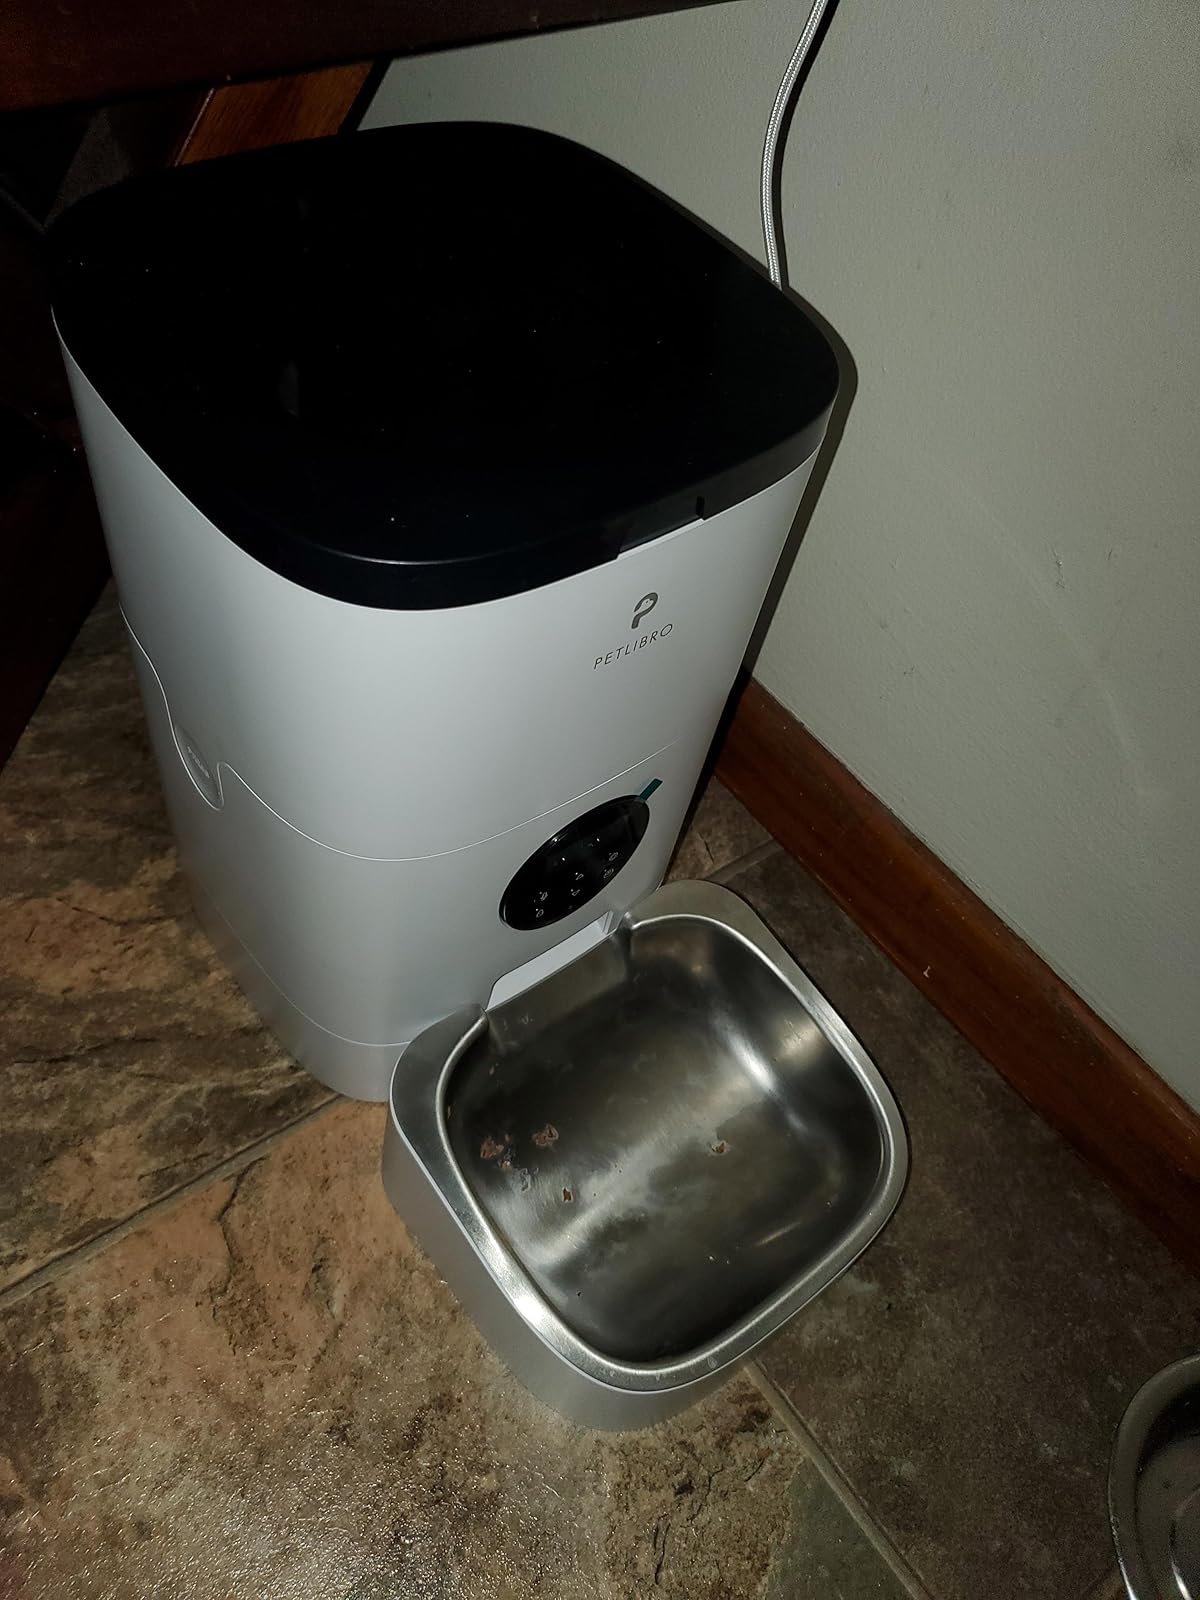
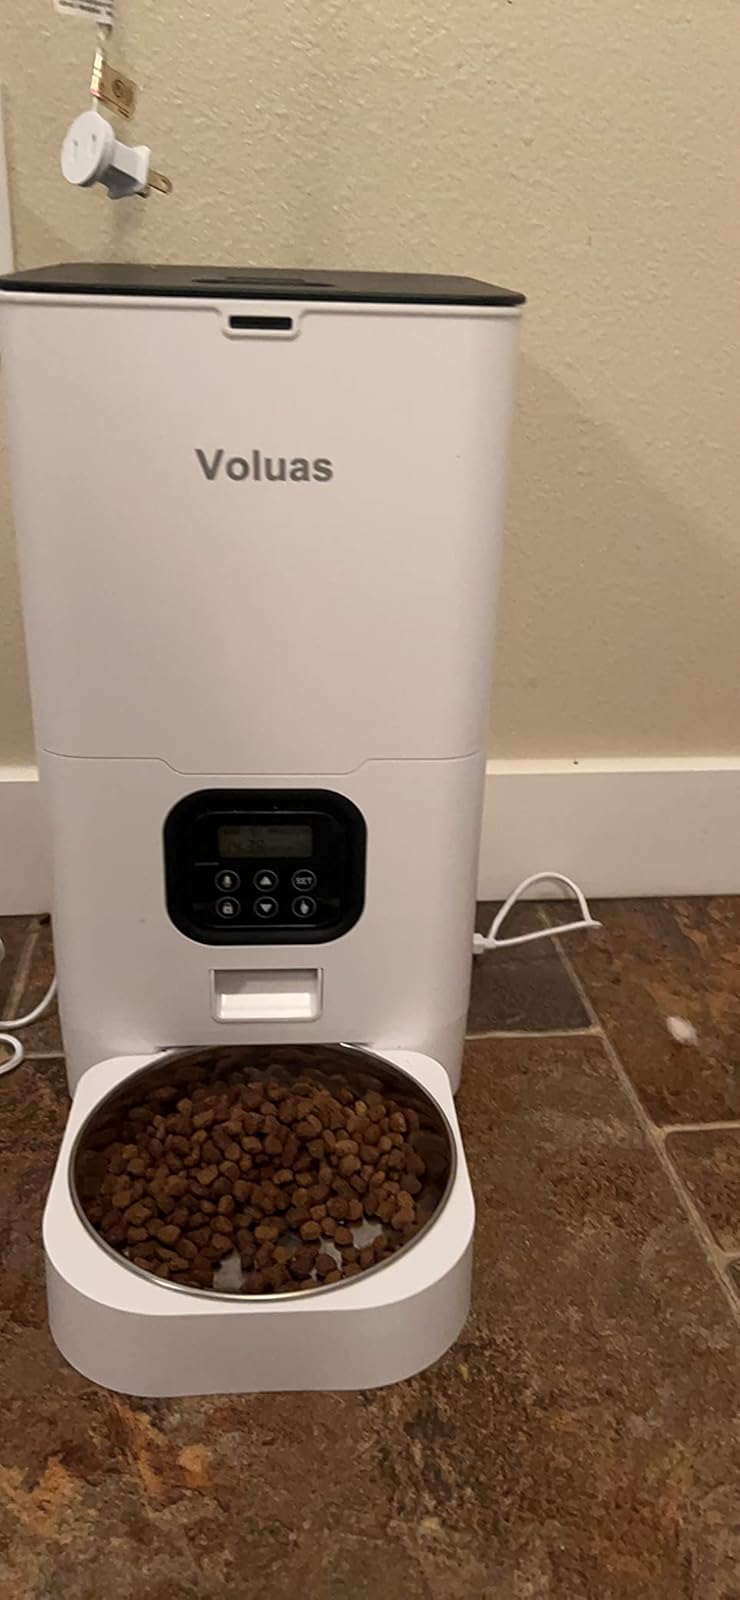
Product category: items_feeder
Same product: no